Hyacinthe de Gauréault Dumont

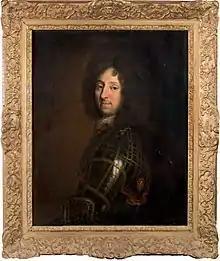

Hyacinthe de Gauréault Dumont (or Du Mont), called Dumont (1647 - 16 March 1726) was a French administrator.